Douglas T2D

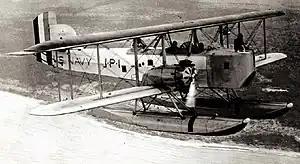
Douglas T2D-1 of VP-1

The Douglas T2D was an American twin-engined torpedo bomber contracted by the military, and required to be usable on wheels or floats, and operating from aircraft carriers. It was the first twin-engined aircraft to be operated from an aircraft carrier.